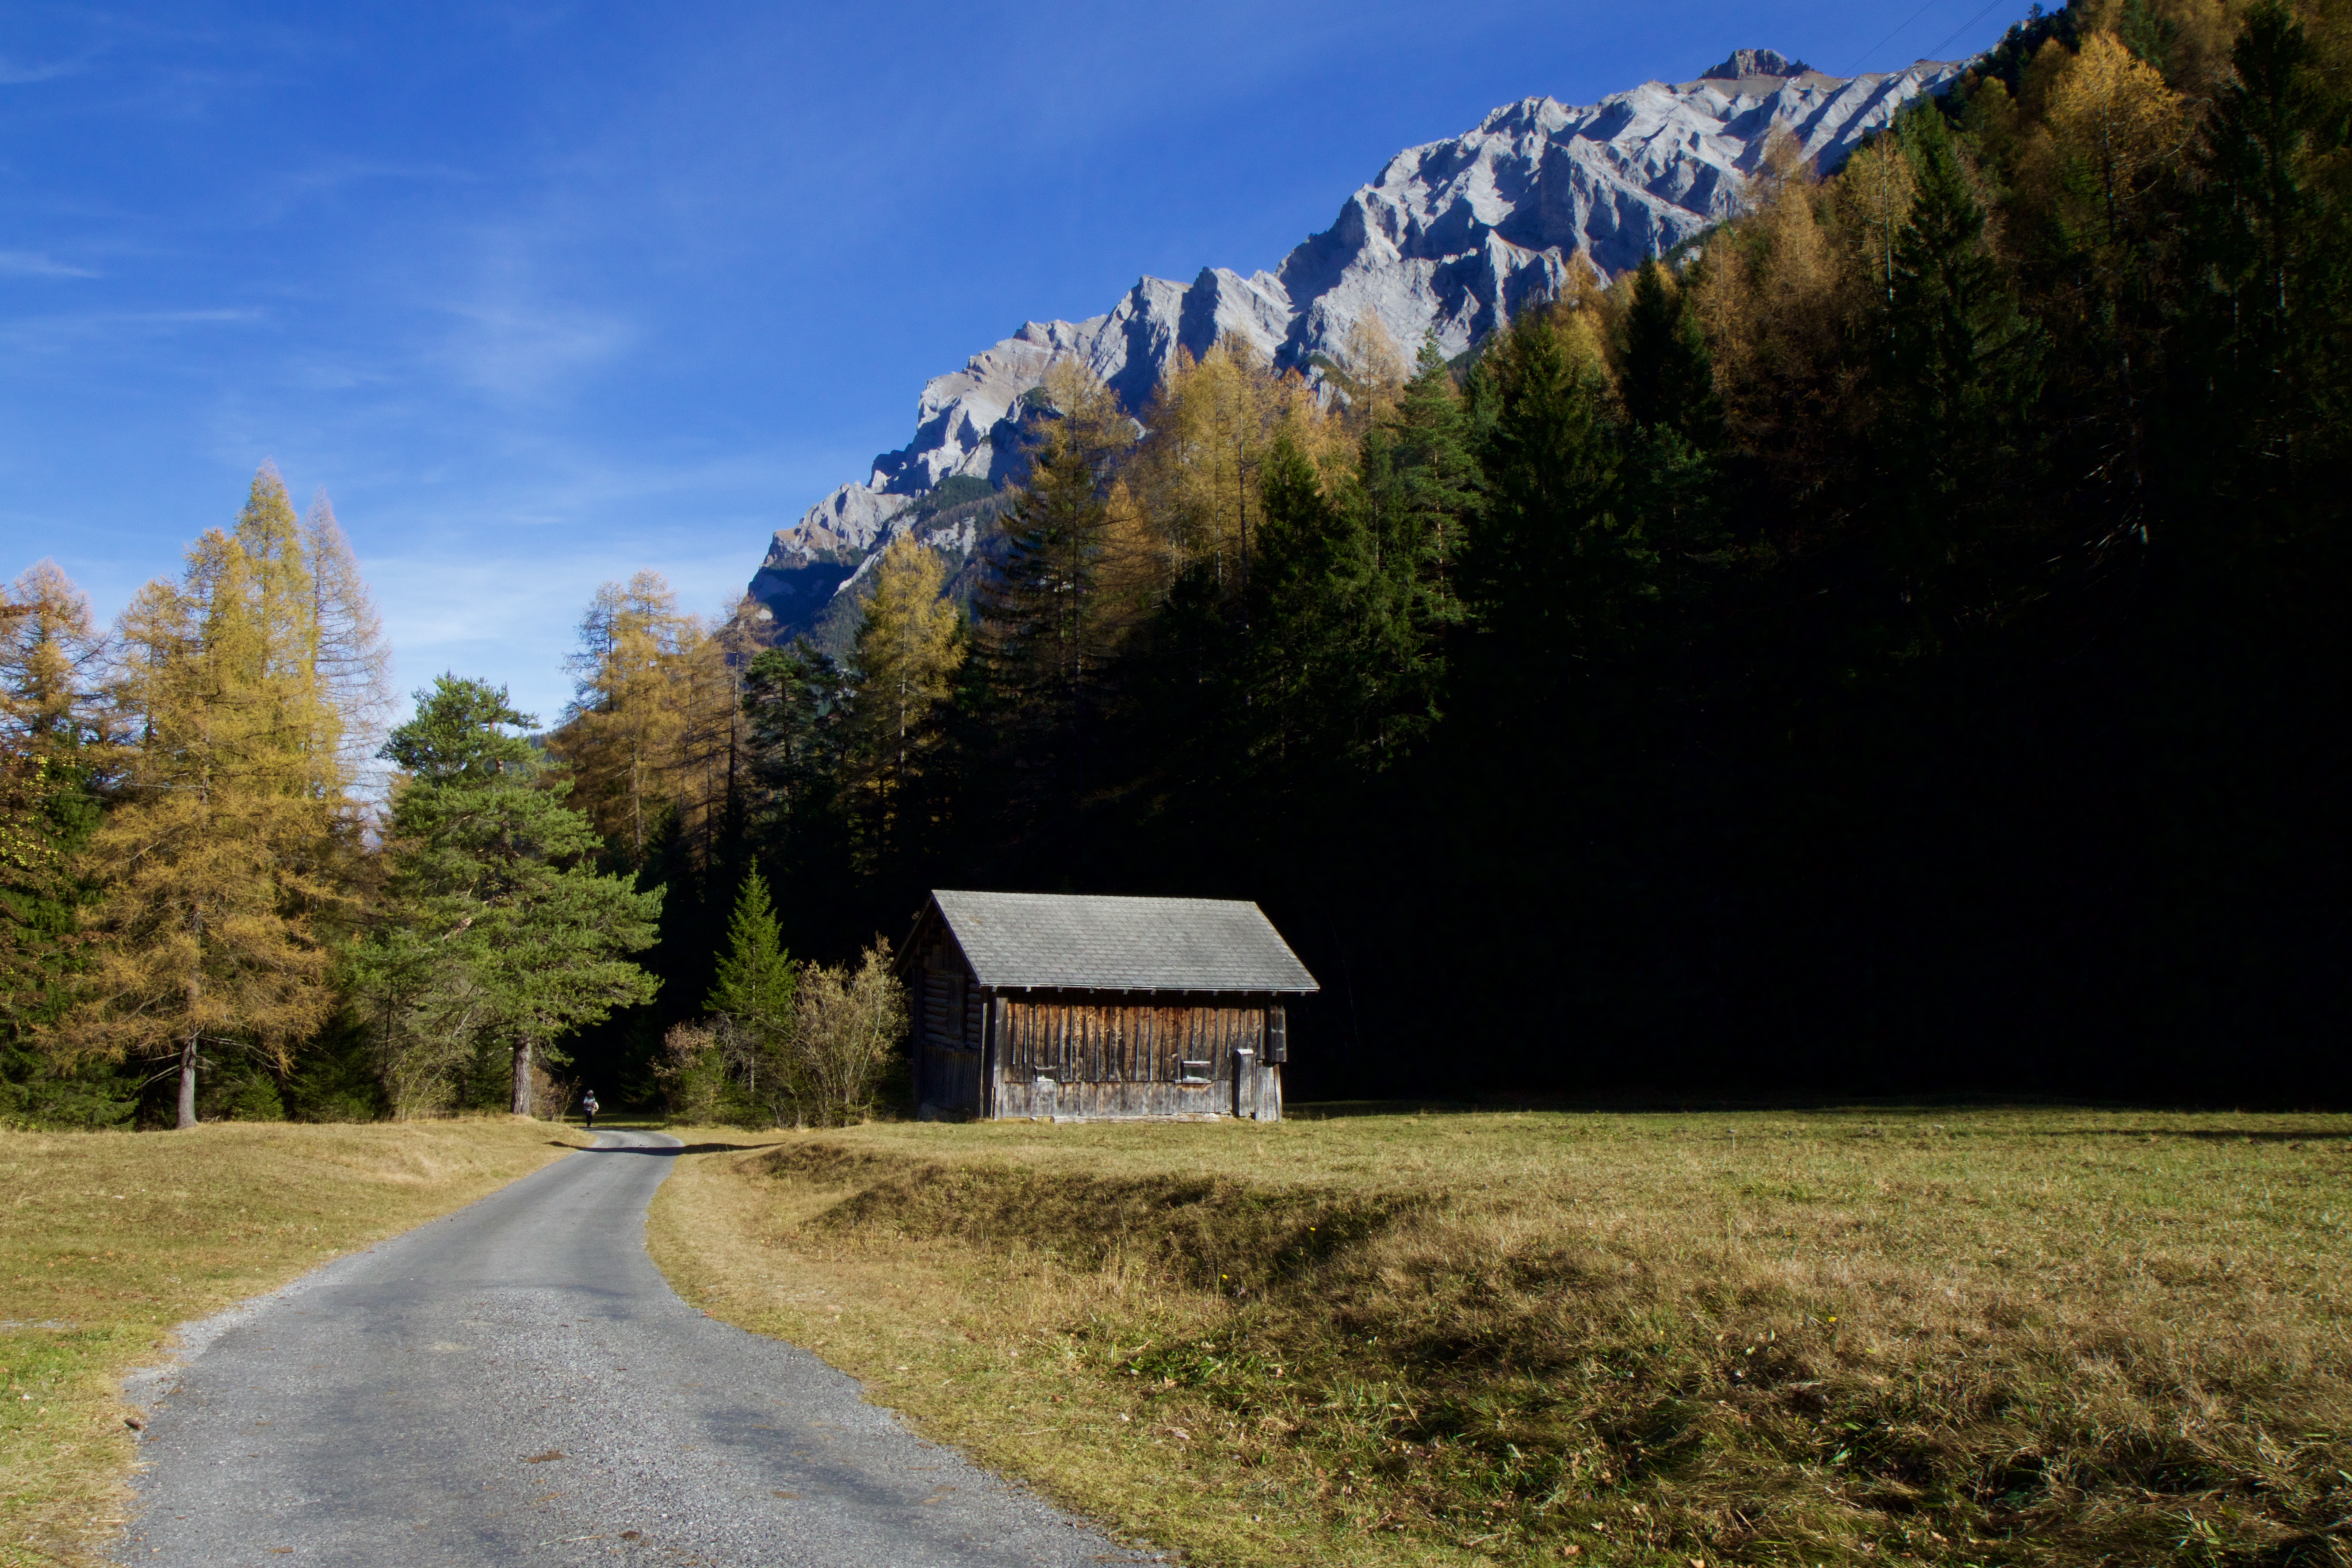
landscape, tree, nature, wilderness, mountain, trail, farm, meadow, hill, lake, valley, mountain range, autumn, alpine, mountains, alps, estate, rural area, alpine road, mountainous landforms